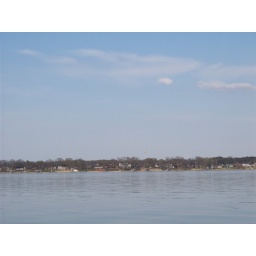
an airplane that was flying low over the water and a residental area